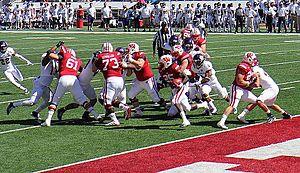
Melvin Gordon III, né le 13 avril 1993 à Kenosha dans l'État du Wisconsin aux États-Unis, est un américain, joueur professionnel de football américain.